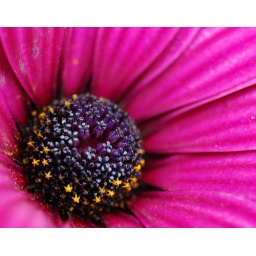
flowers within a flower